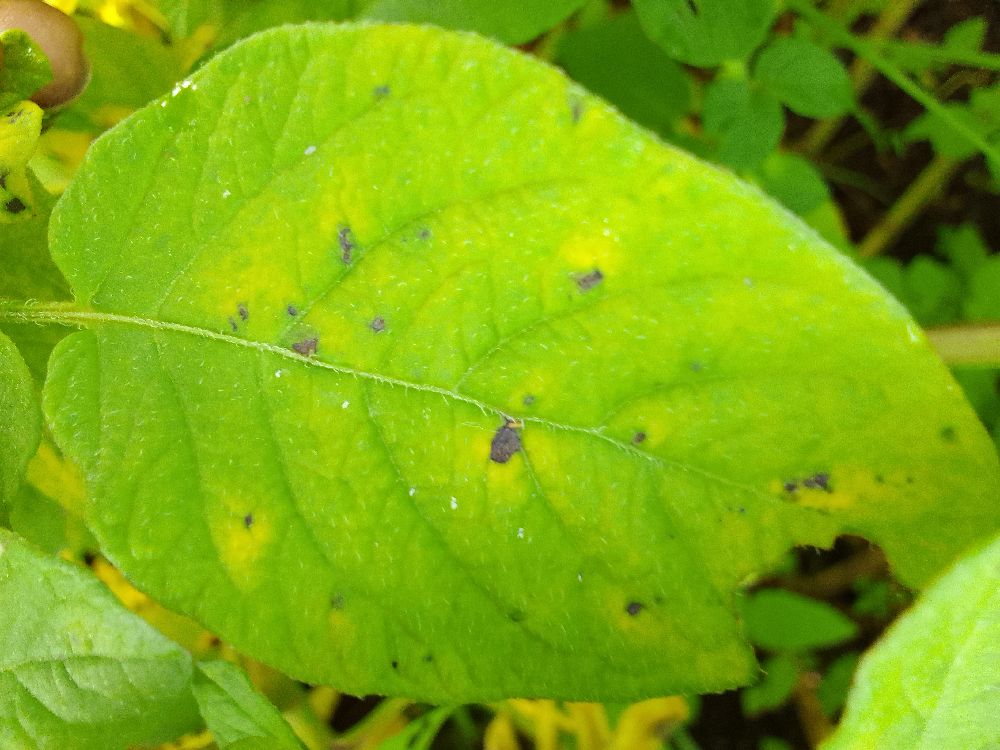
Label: Early blight